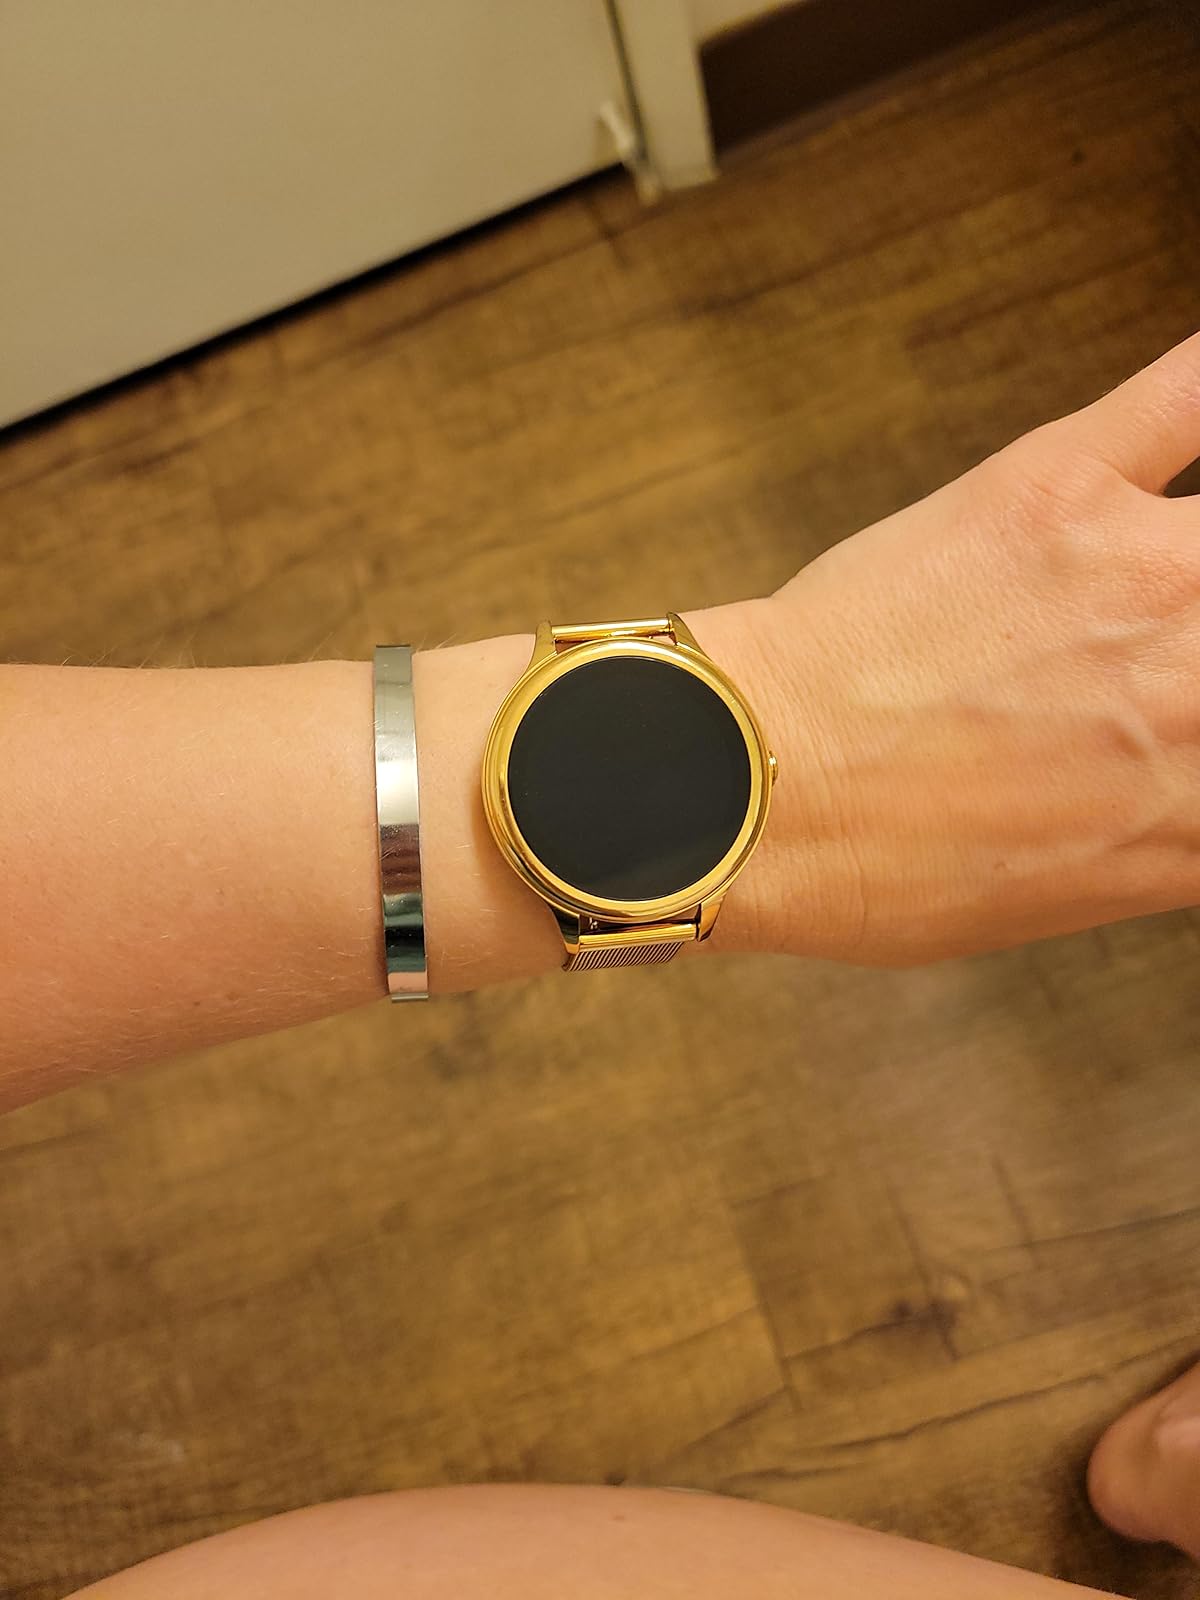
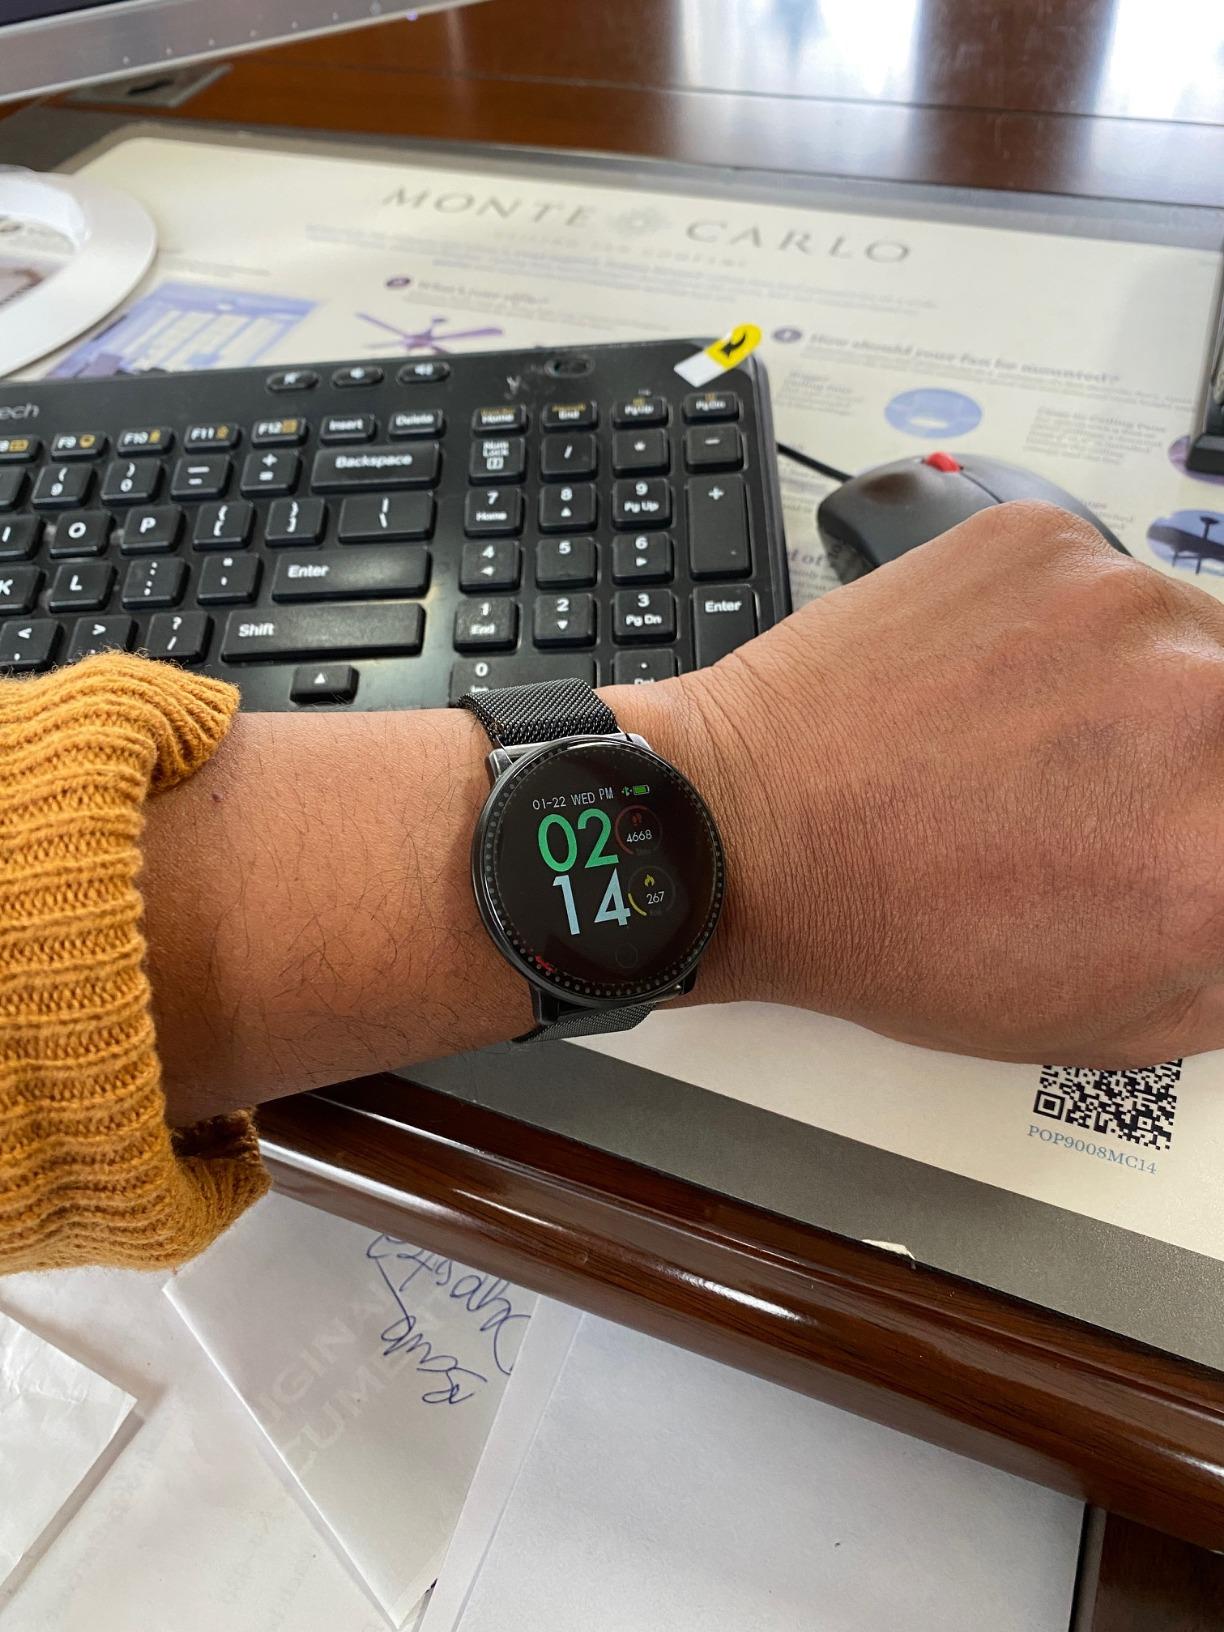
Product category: smartwatch
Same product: no